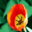
Label: tulip